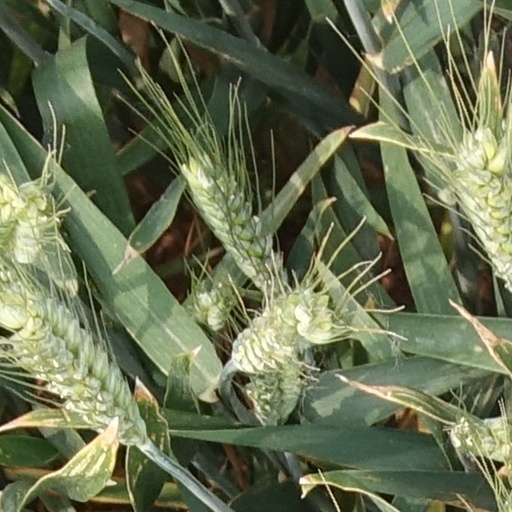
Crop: wheat